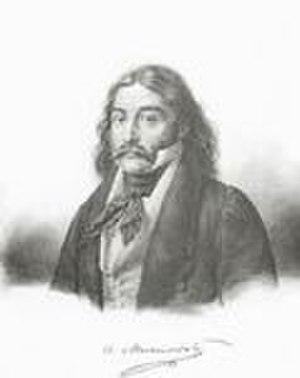
Aléxandros Mavrokordátos né à Constantinople en février 1791 et mort à Égine le 18 août 1865, fut un protagoniste de la Guerre d'indépendance grecque et homme d'État qui fut plusieurs fois Premier Ministre de Grèce.